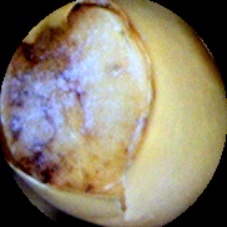
Label: Broken